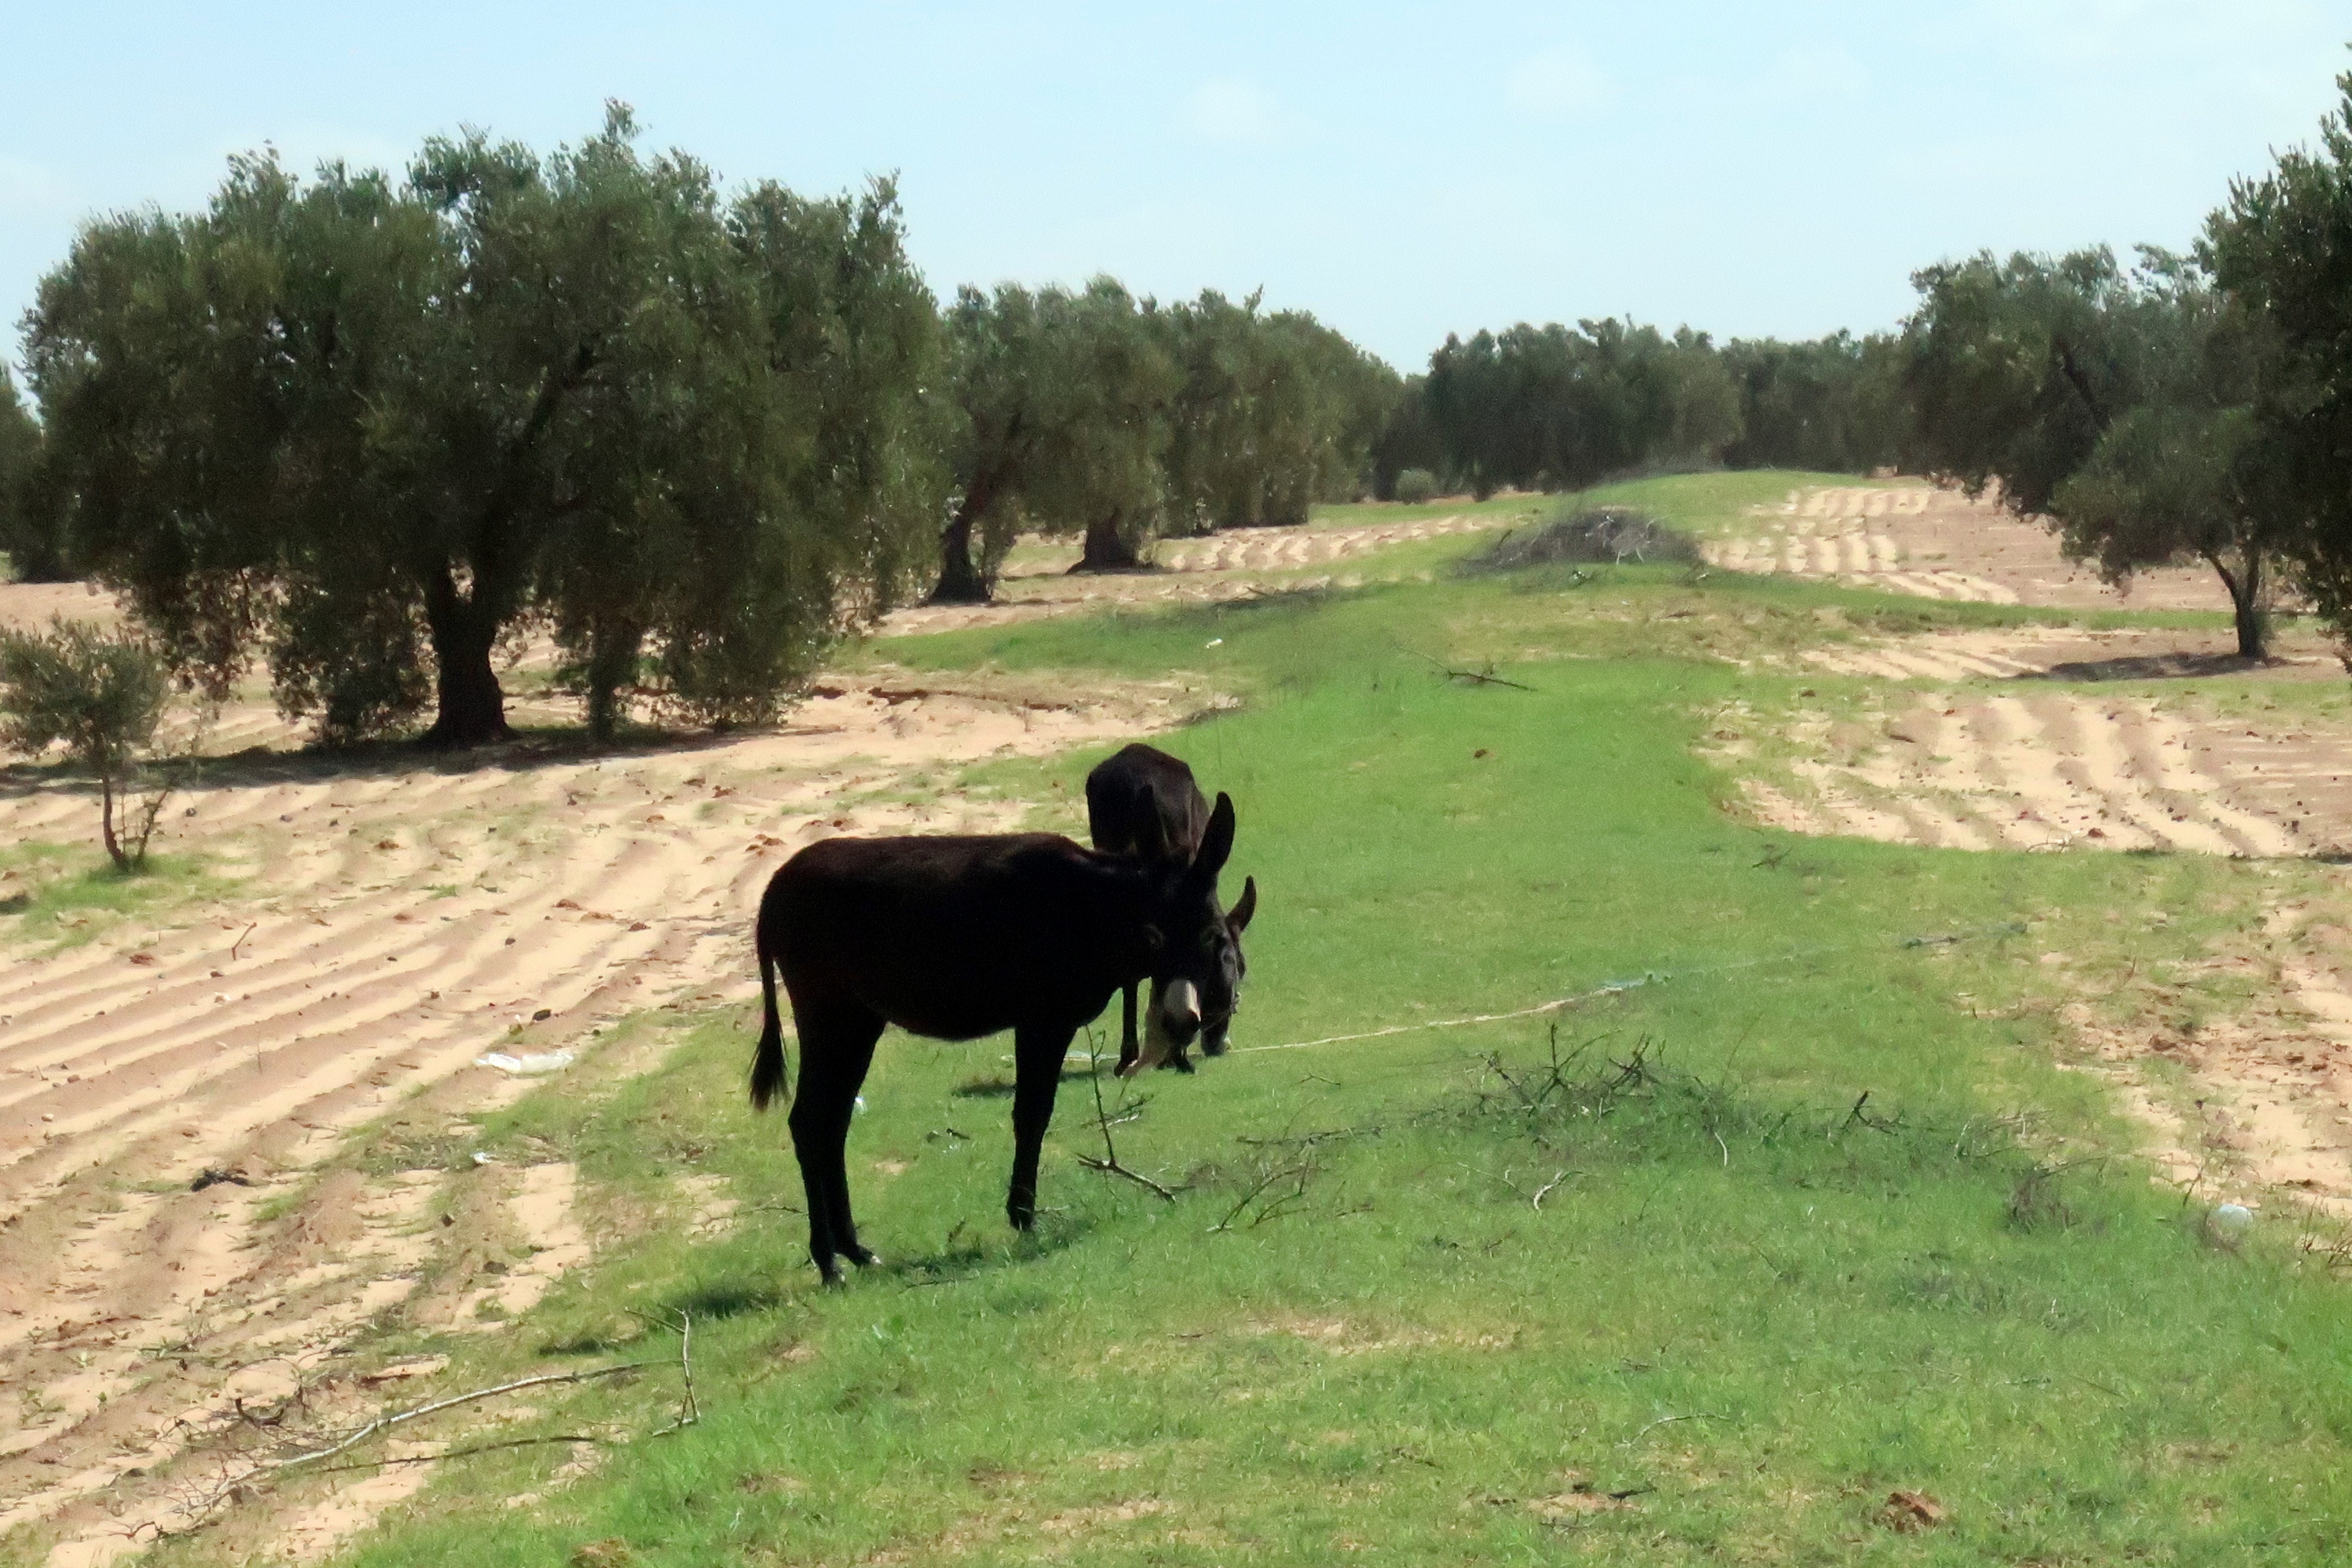
coast, tree, plant, sky, palm tree, flower, summer, vacation, jungle, paradise, tropics, flowering plant, natural environment, woody plant, land plant, palm family, olive, pasture, horse, grazing, grassland, ranch, rural area, meadow, grass, field, mare, terrestrial animal, landscape, mustang horse, farm, mane, livestock, working animal, pack animal, stallion, bovine, wildlife